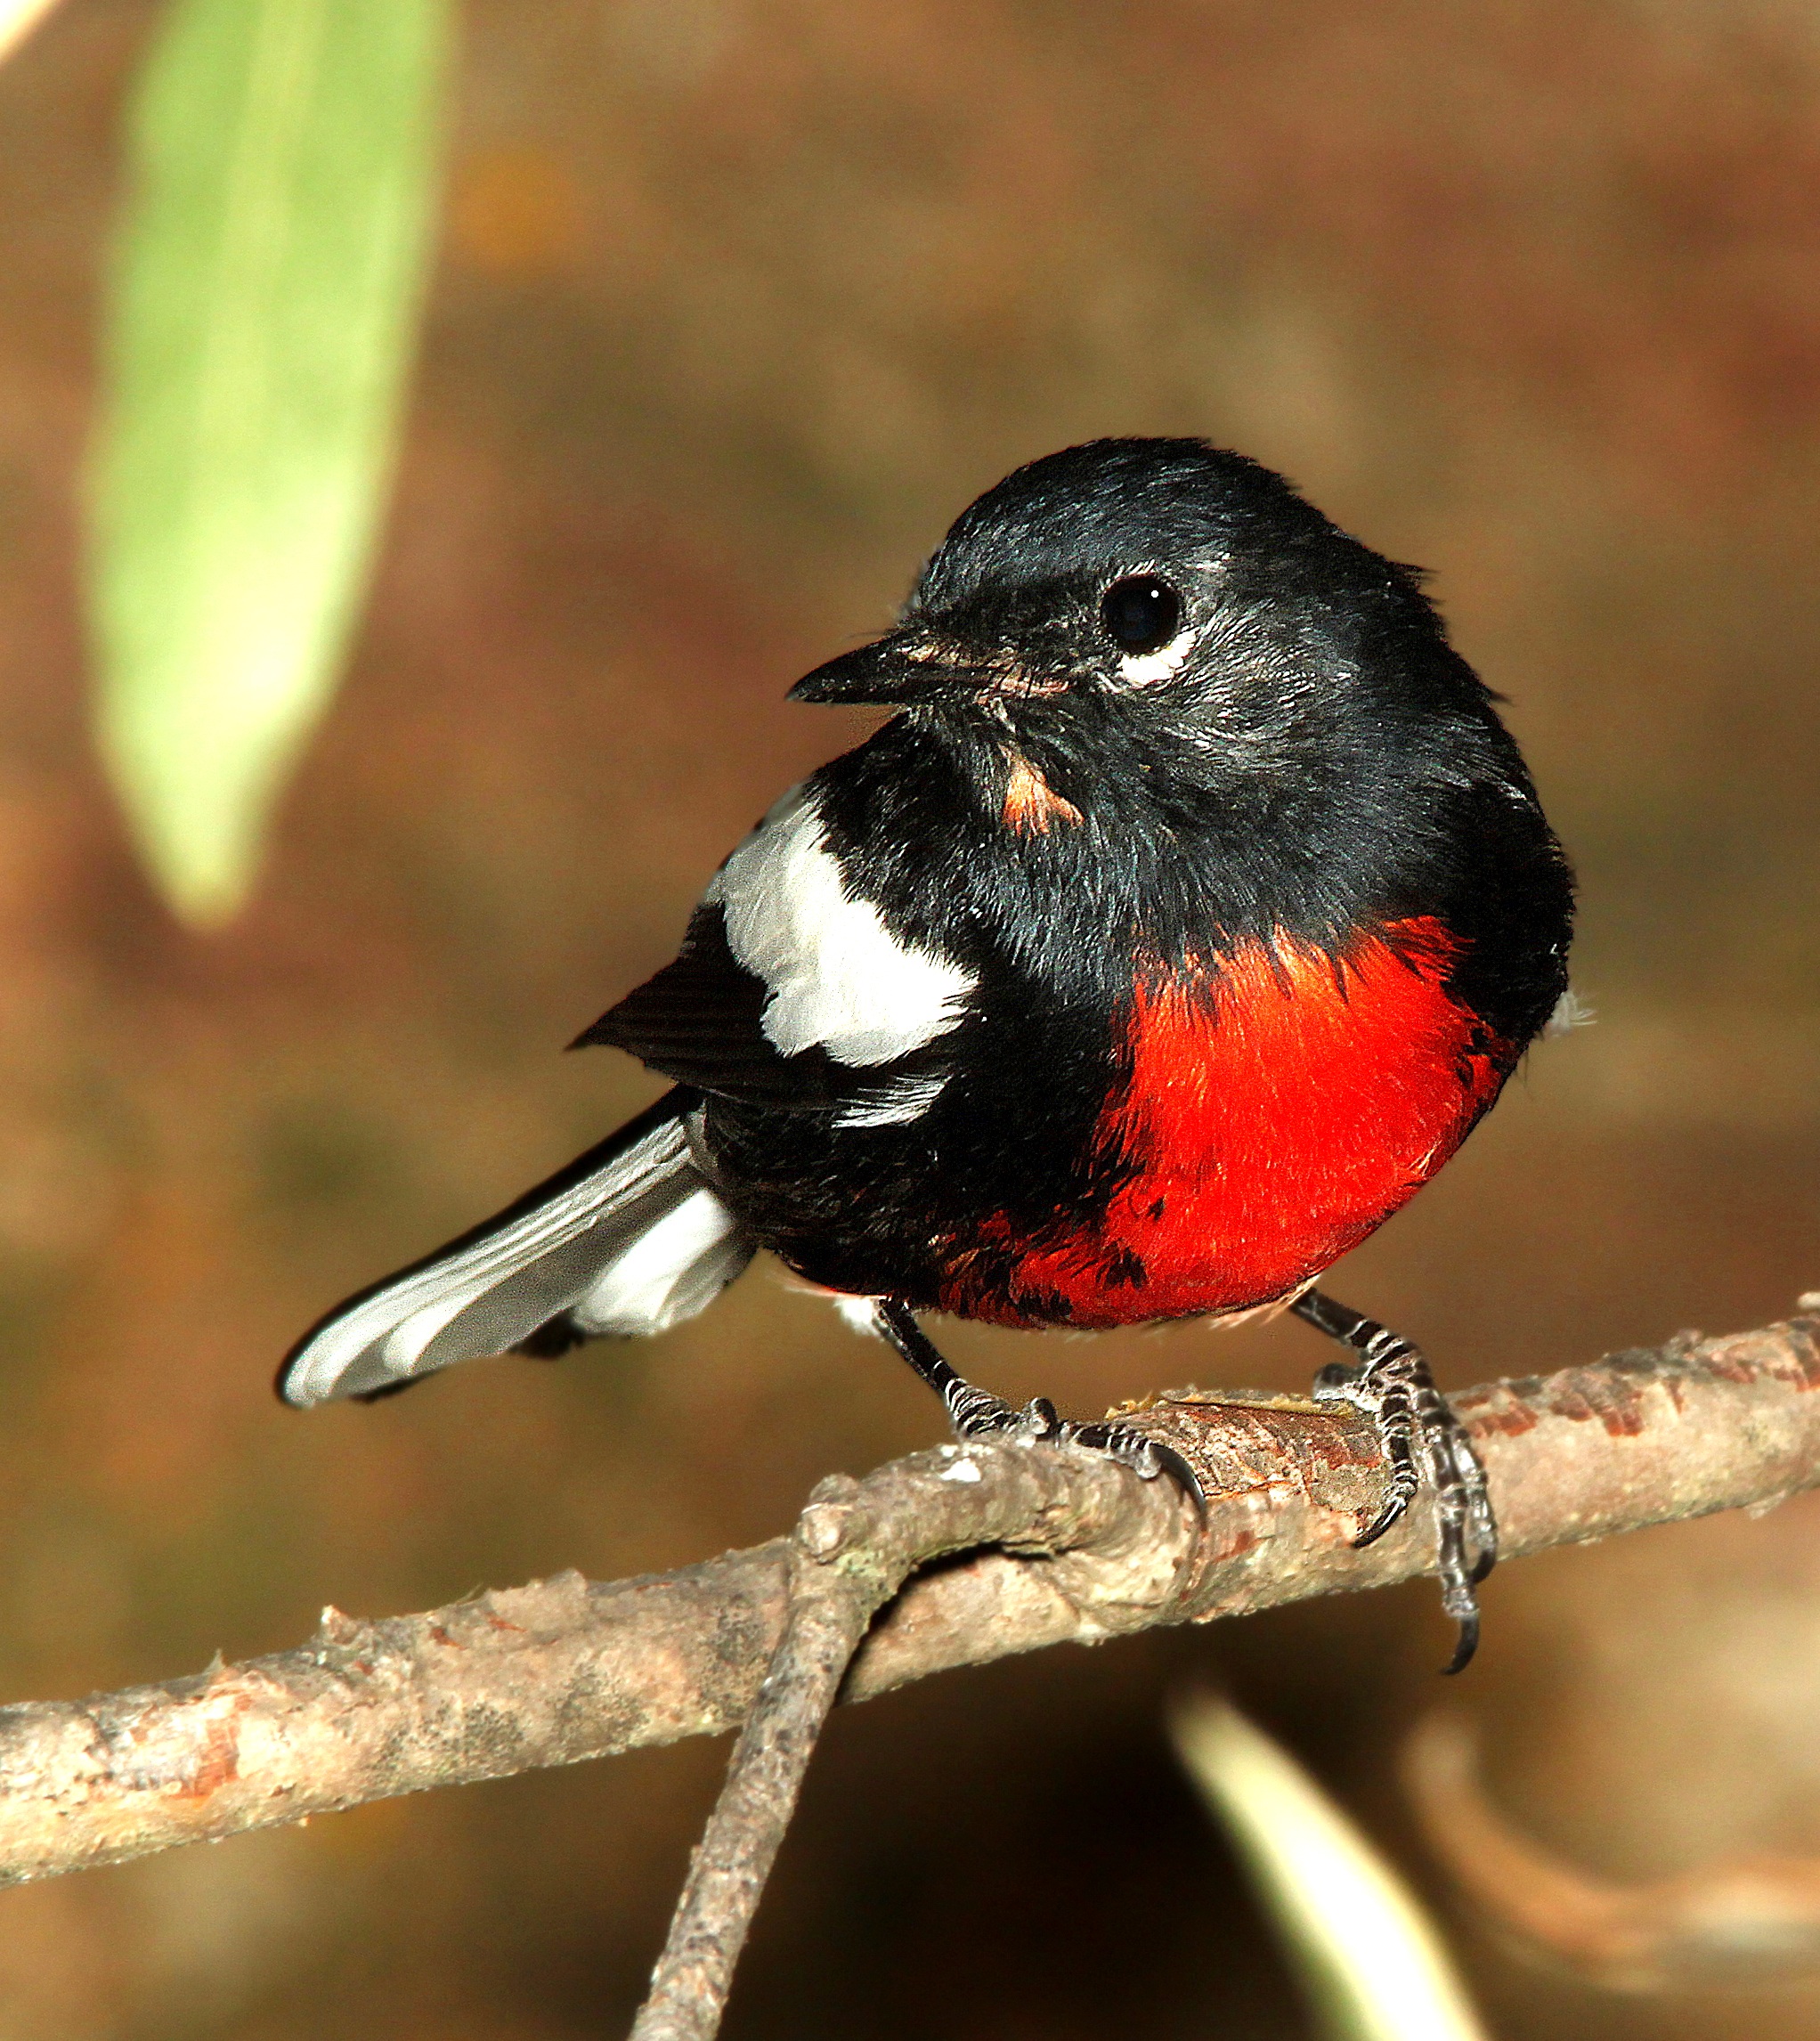
branch, bird, animal, wildlife, beak, robin, avian, fauna, close up, songbird, feathers, little, vertebrate, blackbird, perched, old world flycatcher, perching bird, emberizidae